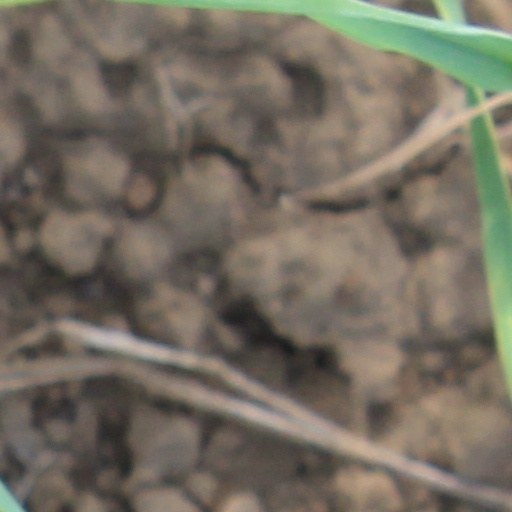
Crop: wheat